Calaway Park

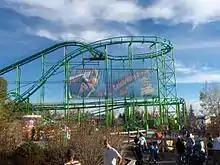
A banner hangs off Vortex commemorating the park's 25th anniversary as well as the opening of a new attraction. "The Storm" in October 2006.

In 2005, park management expressed interest in additional roller coasters. "Twiz & Twirl: The World's First Interactive Dual-Zone Maze" and thrill ride Chaos were added in 2005, with chair swing Swing Around taken out for next year's The Storm. The park's 25th anniversary, the next year, added The Storm: Mother Nature's Thrill Ride, children's swing ride Swirly Twirl, and U-Drive: Safety School of Motoring, a renovated Turnpike. The park entrance was renovated. Drop tower Free Fallin' replaced Topsy Turvy, swing ride The Dream Machine, ferris wheel Balloon Ascension, and Flying Ace were added in 2007. The park became a kilometre closer to Calgary in 2007 after the city expanded its borders. Family ride Tip Top was retired at the end of the season. Samba Spin was added in 2008.